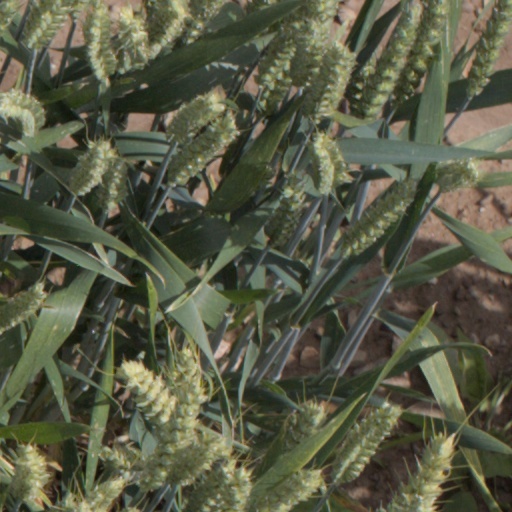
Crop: wheat